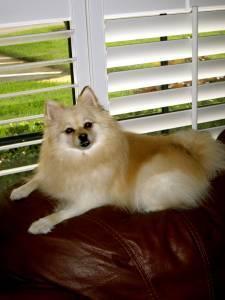
pomeranian